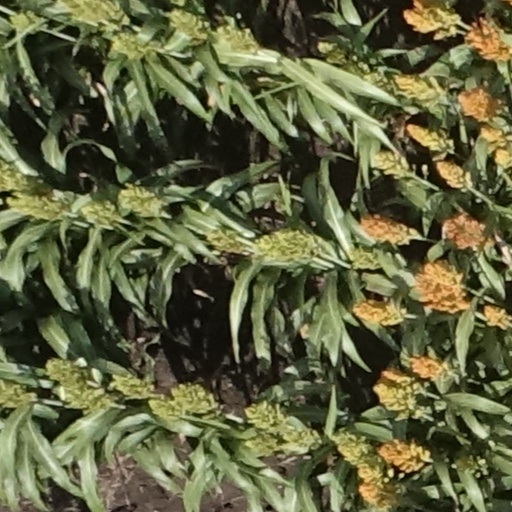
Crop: sorghum